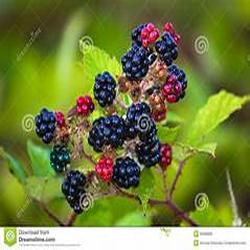
Label: Blackberry